History of North America

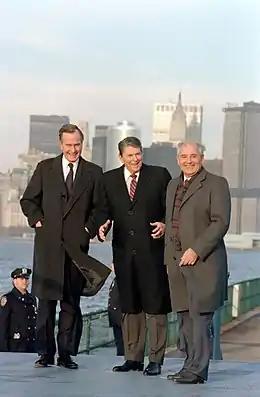
U.S. President Ronald Reagan and Vice President George H. W. Bush with Soviet General Secretary Mikhail Gorbachev in New York, 1988

Once again Canada found itself at war before her neighbors, however even Canadian contributions were slight before the Japanese attack on Pearl Harbor. The entry of the United States into the war helped to tip the balance in favor of the Allies. On August 19, 1942, a force of some 6000, largely Canadian, infantry was landed near the French channel port of Dieppe. The German defenders under General von Rundstedt destroyed the invaders. 907 Canadians were killed and almost 2,500 captured (many wounded). Lessons learned in this abortive raid were put to good use 2 years later in the successful Normandy invasion.